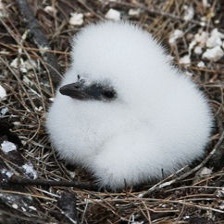
Species: RED BILLED TROPICBIRD
Scientific name: PHAETHON AETHEREU